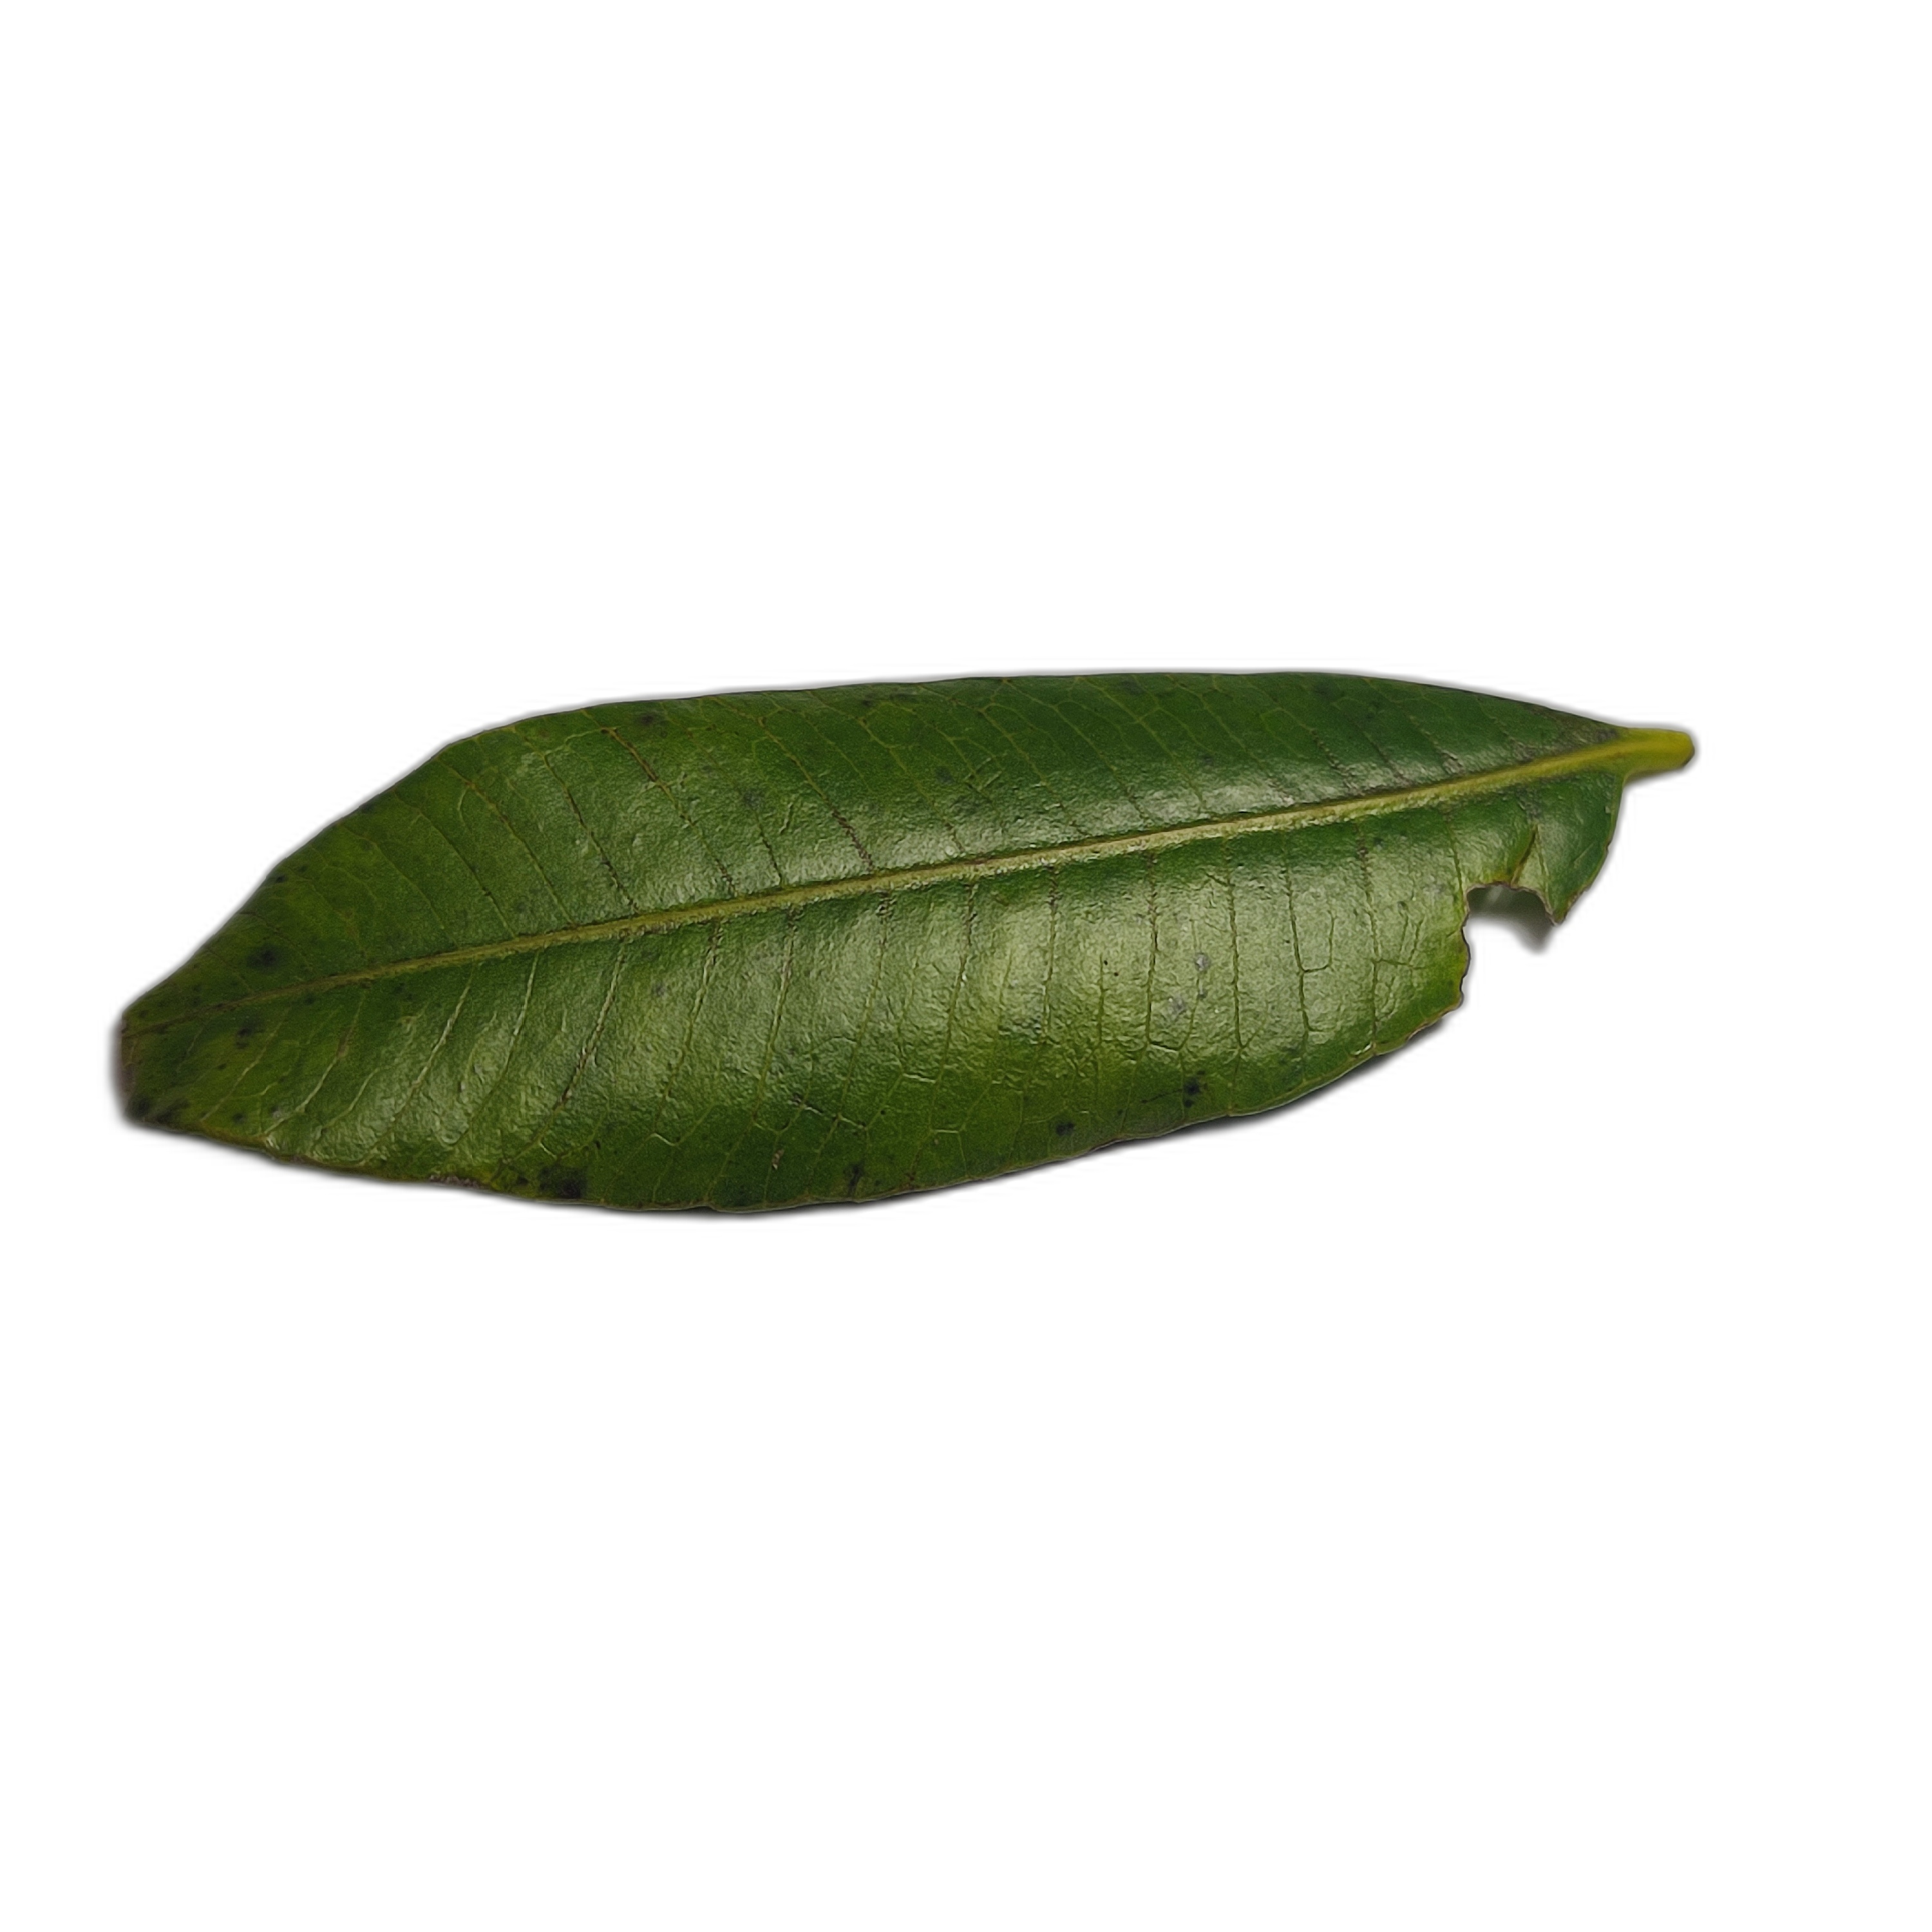
Label: healthy